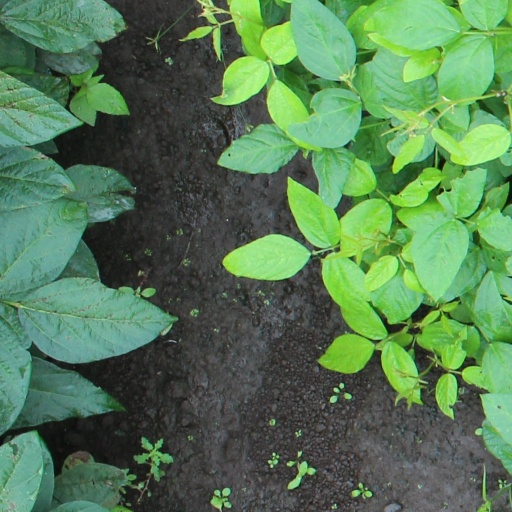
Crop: soybean